General Dynamics F-111C

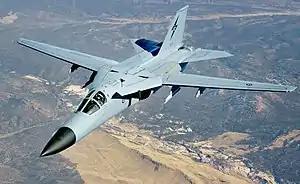
An F-111C of the Royal Australian Air Force in 2006

The General Dynamics F-111C (nicknamed the "Pig") is a variant of the F-111 Aardvark medium-range interdictor and tactical strike aircraft, developed by General Dynamics to meet Australian requirements. The design was based on the F-111A model but included longer wings and strengthened undercarriage. The Australian government ordered 24 F-111Cs to equip the Royal Australian Air Force (RAAF) in 1963, but the aircraft were not delivered until 1973 because of long-running technical problems. During 1979 and 1980 four of these aircraft were converted to the RF-111C reconnaissance variant. Four ex–United States Air Force (USAF) F-111As were purchased by Australia and converted to F-111C standard in 1982 to replace F-111Cs destroyed during accidents. Australia also operated 15 F-111Gs between 1993 and 2007, mainly for conversion training. The RAAF retired its remaining F-111Cs in December 2010. In Australian military and aviation circles, the F-111 Aardvark was affectionately known as the "Pig", due to its long snout and terrain-following ability.